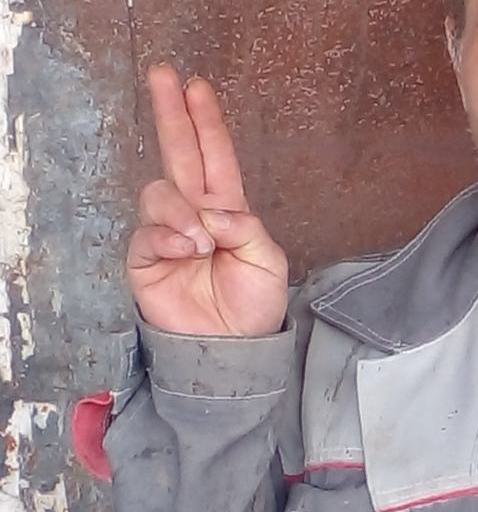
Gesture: two_up